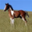
Label: horse